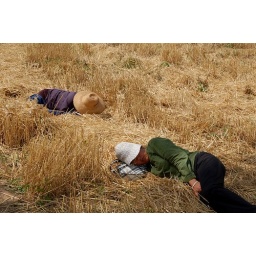
in a machine harvested field (more straw for a bed) - in Zhuanzui village, in Huangzhong county